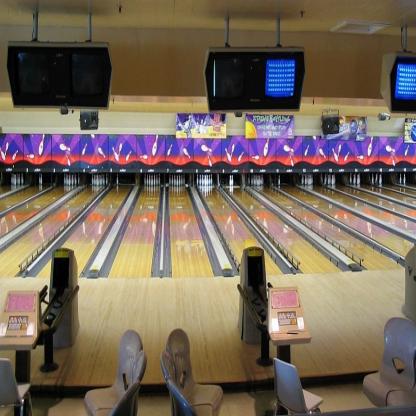
Scene: Indoor